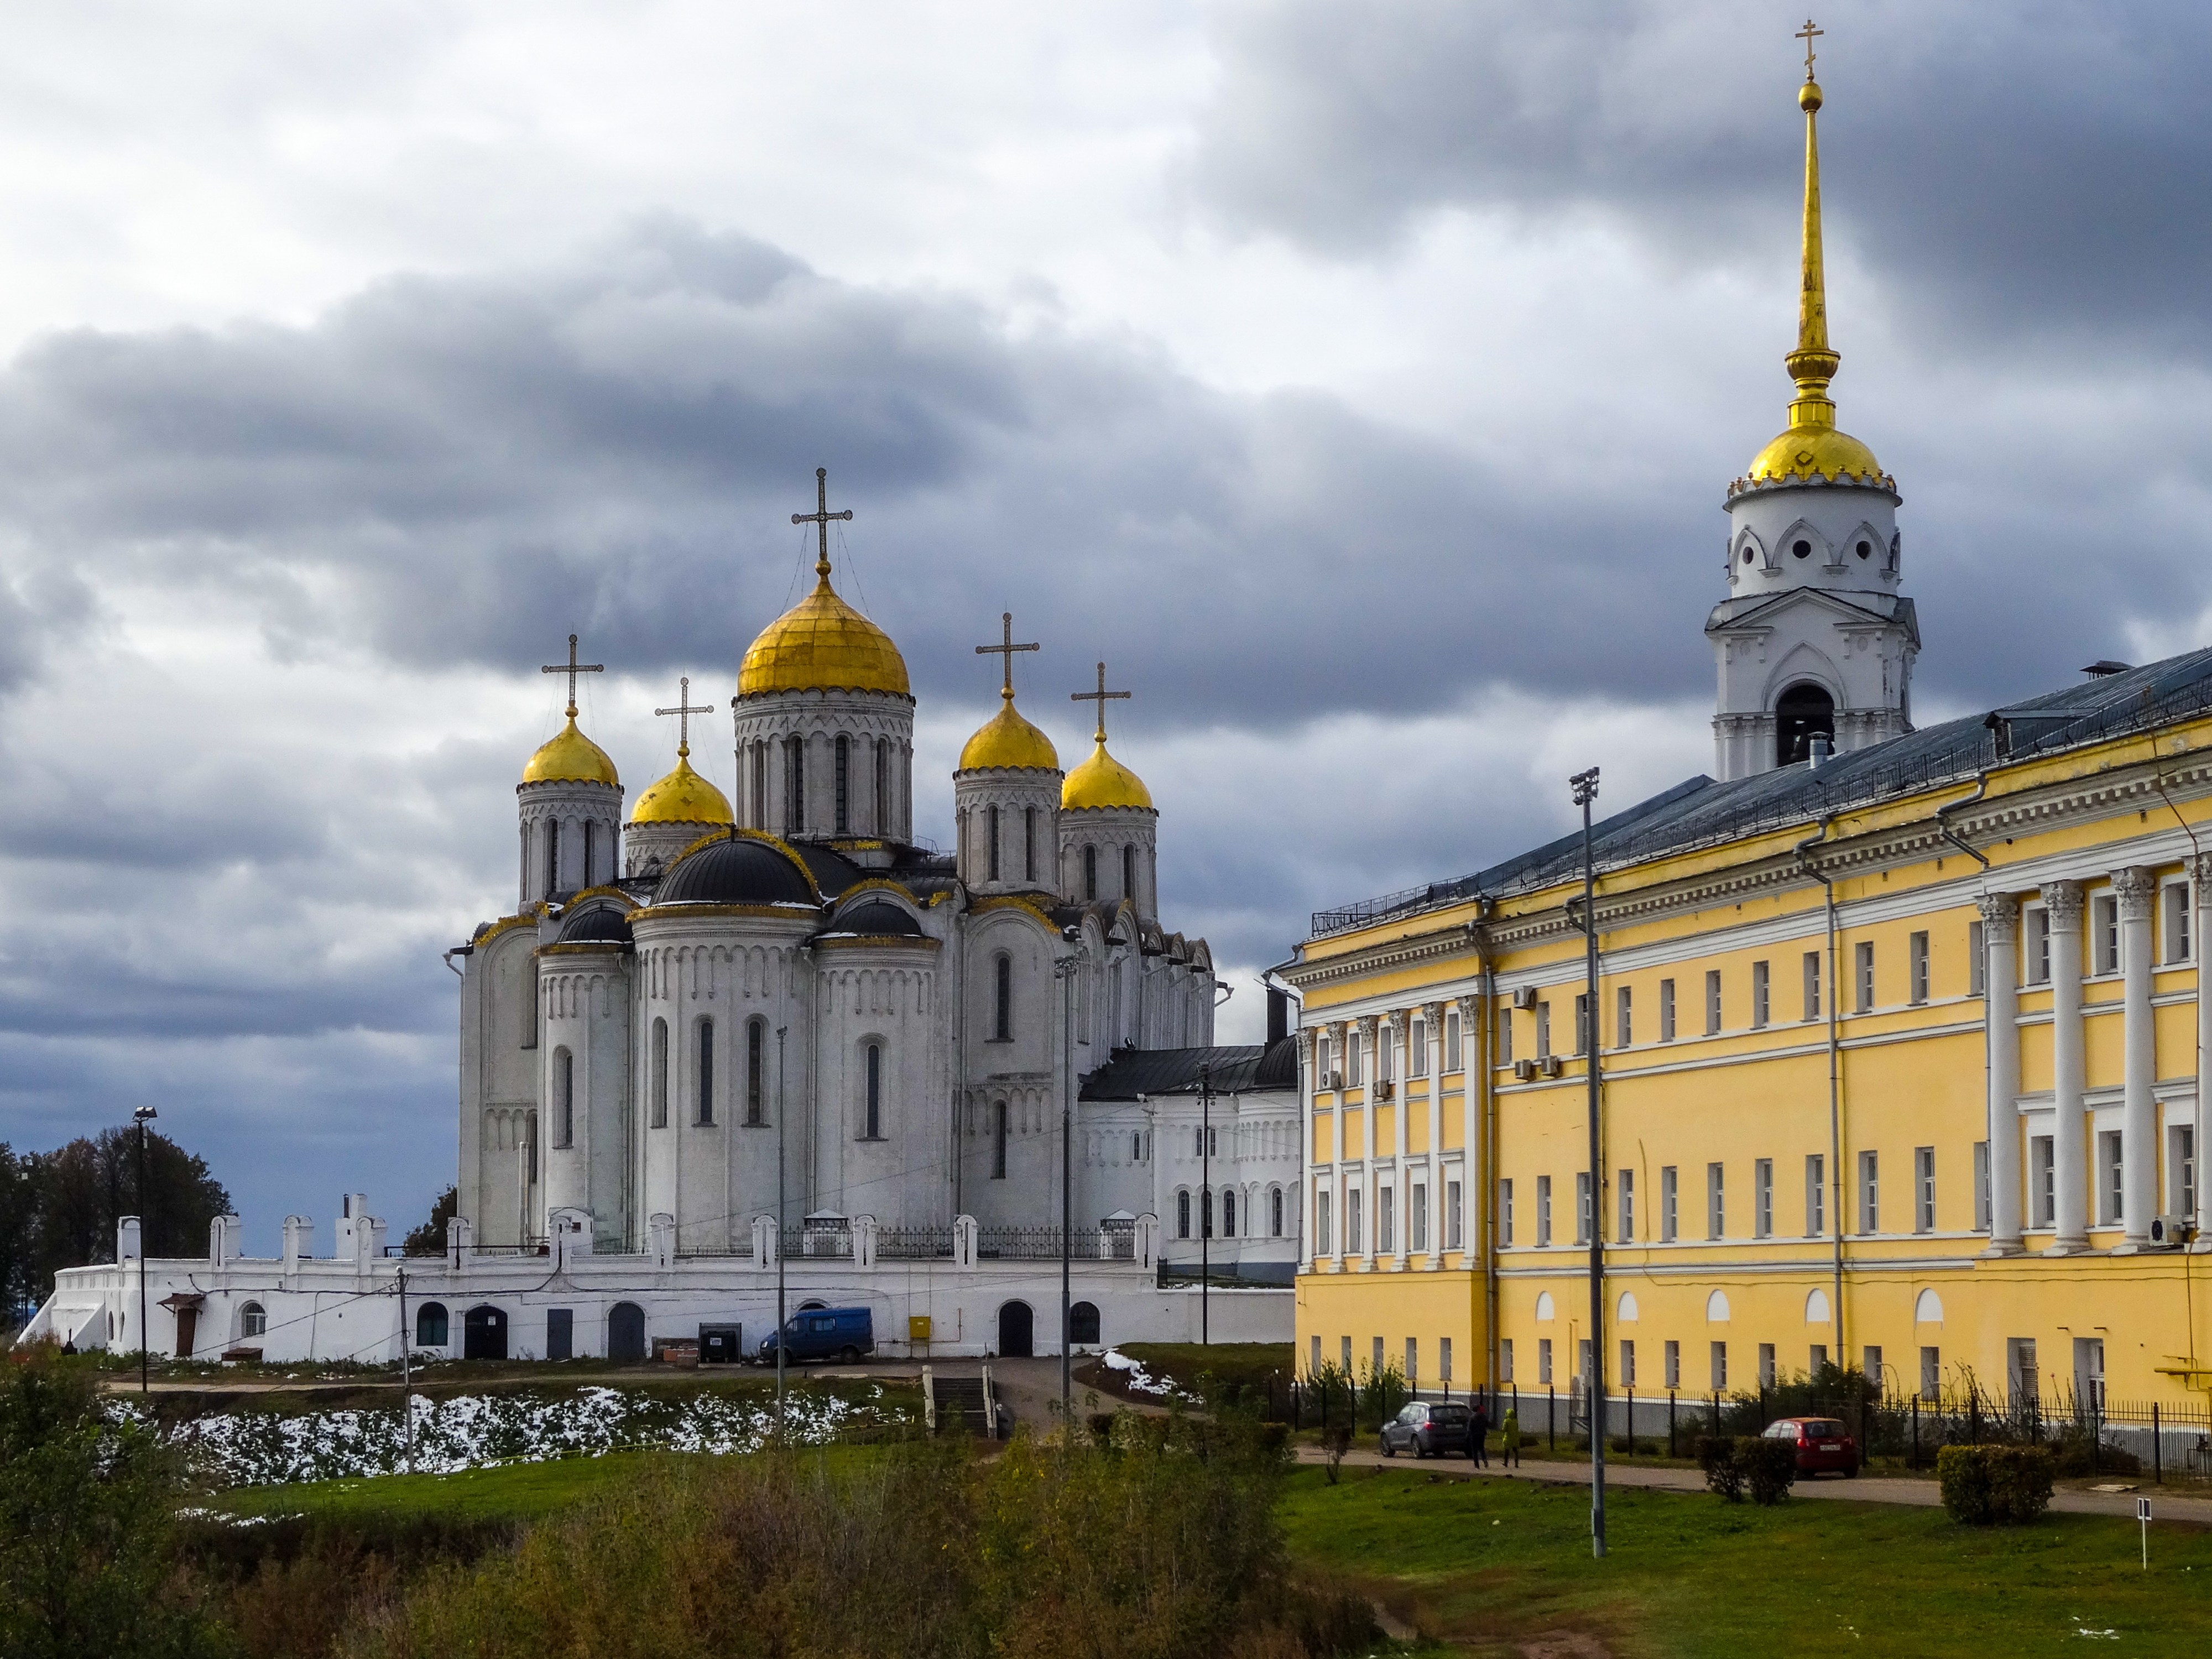
vladimir, russia, church, cathedral, orthodox, building, dome, historically, religion, dormition cathedral, cloud, sky, plant, tree, facade, city, steeple, spire, medieval architecture, byzantine architecture, grass, classical architecture, tourism, place of worship, holy places, historic site, finial, tourist attraction, stately home, monastery, convent, chapel, estate, official residence, seat of local government, palace, listed building, town square